Bristol Scout F

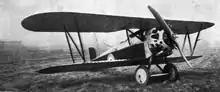
Cosmos Mercury-powered Bristol Scout F

At this point Barnwell was approached by Roy Fedden of the Cosmos Engineering company based in the Bristol suburb of Fishponds. Fedden wanted to find a suitable airframe to test the Cosmos Mercury radial engine which he was developing, and it was decided to fit the third machine with this engine. It was installed inside a low-drag cowling with exposed cylinder heads, making the aircraft shorter than the Arab-powered machines. The weight went up by . In this form it was known as the Scout F.1 and it was first flown on 6 September 1918. The greater power produced a slightly higher top speed and a much better rate of climb.